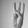
ASL letter: W